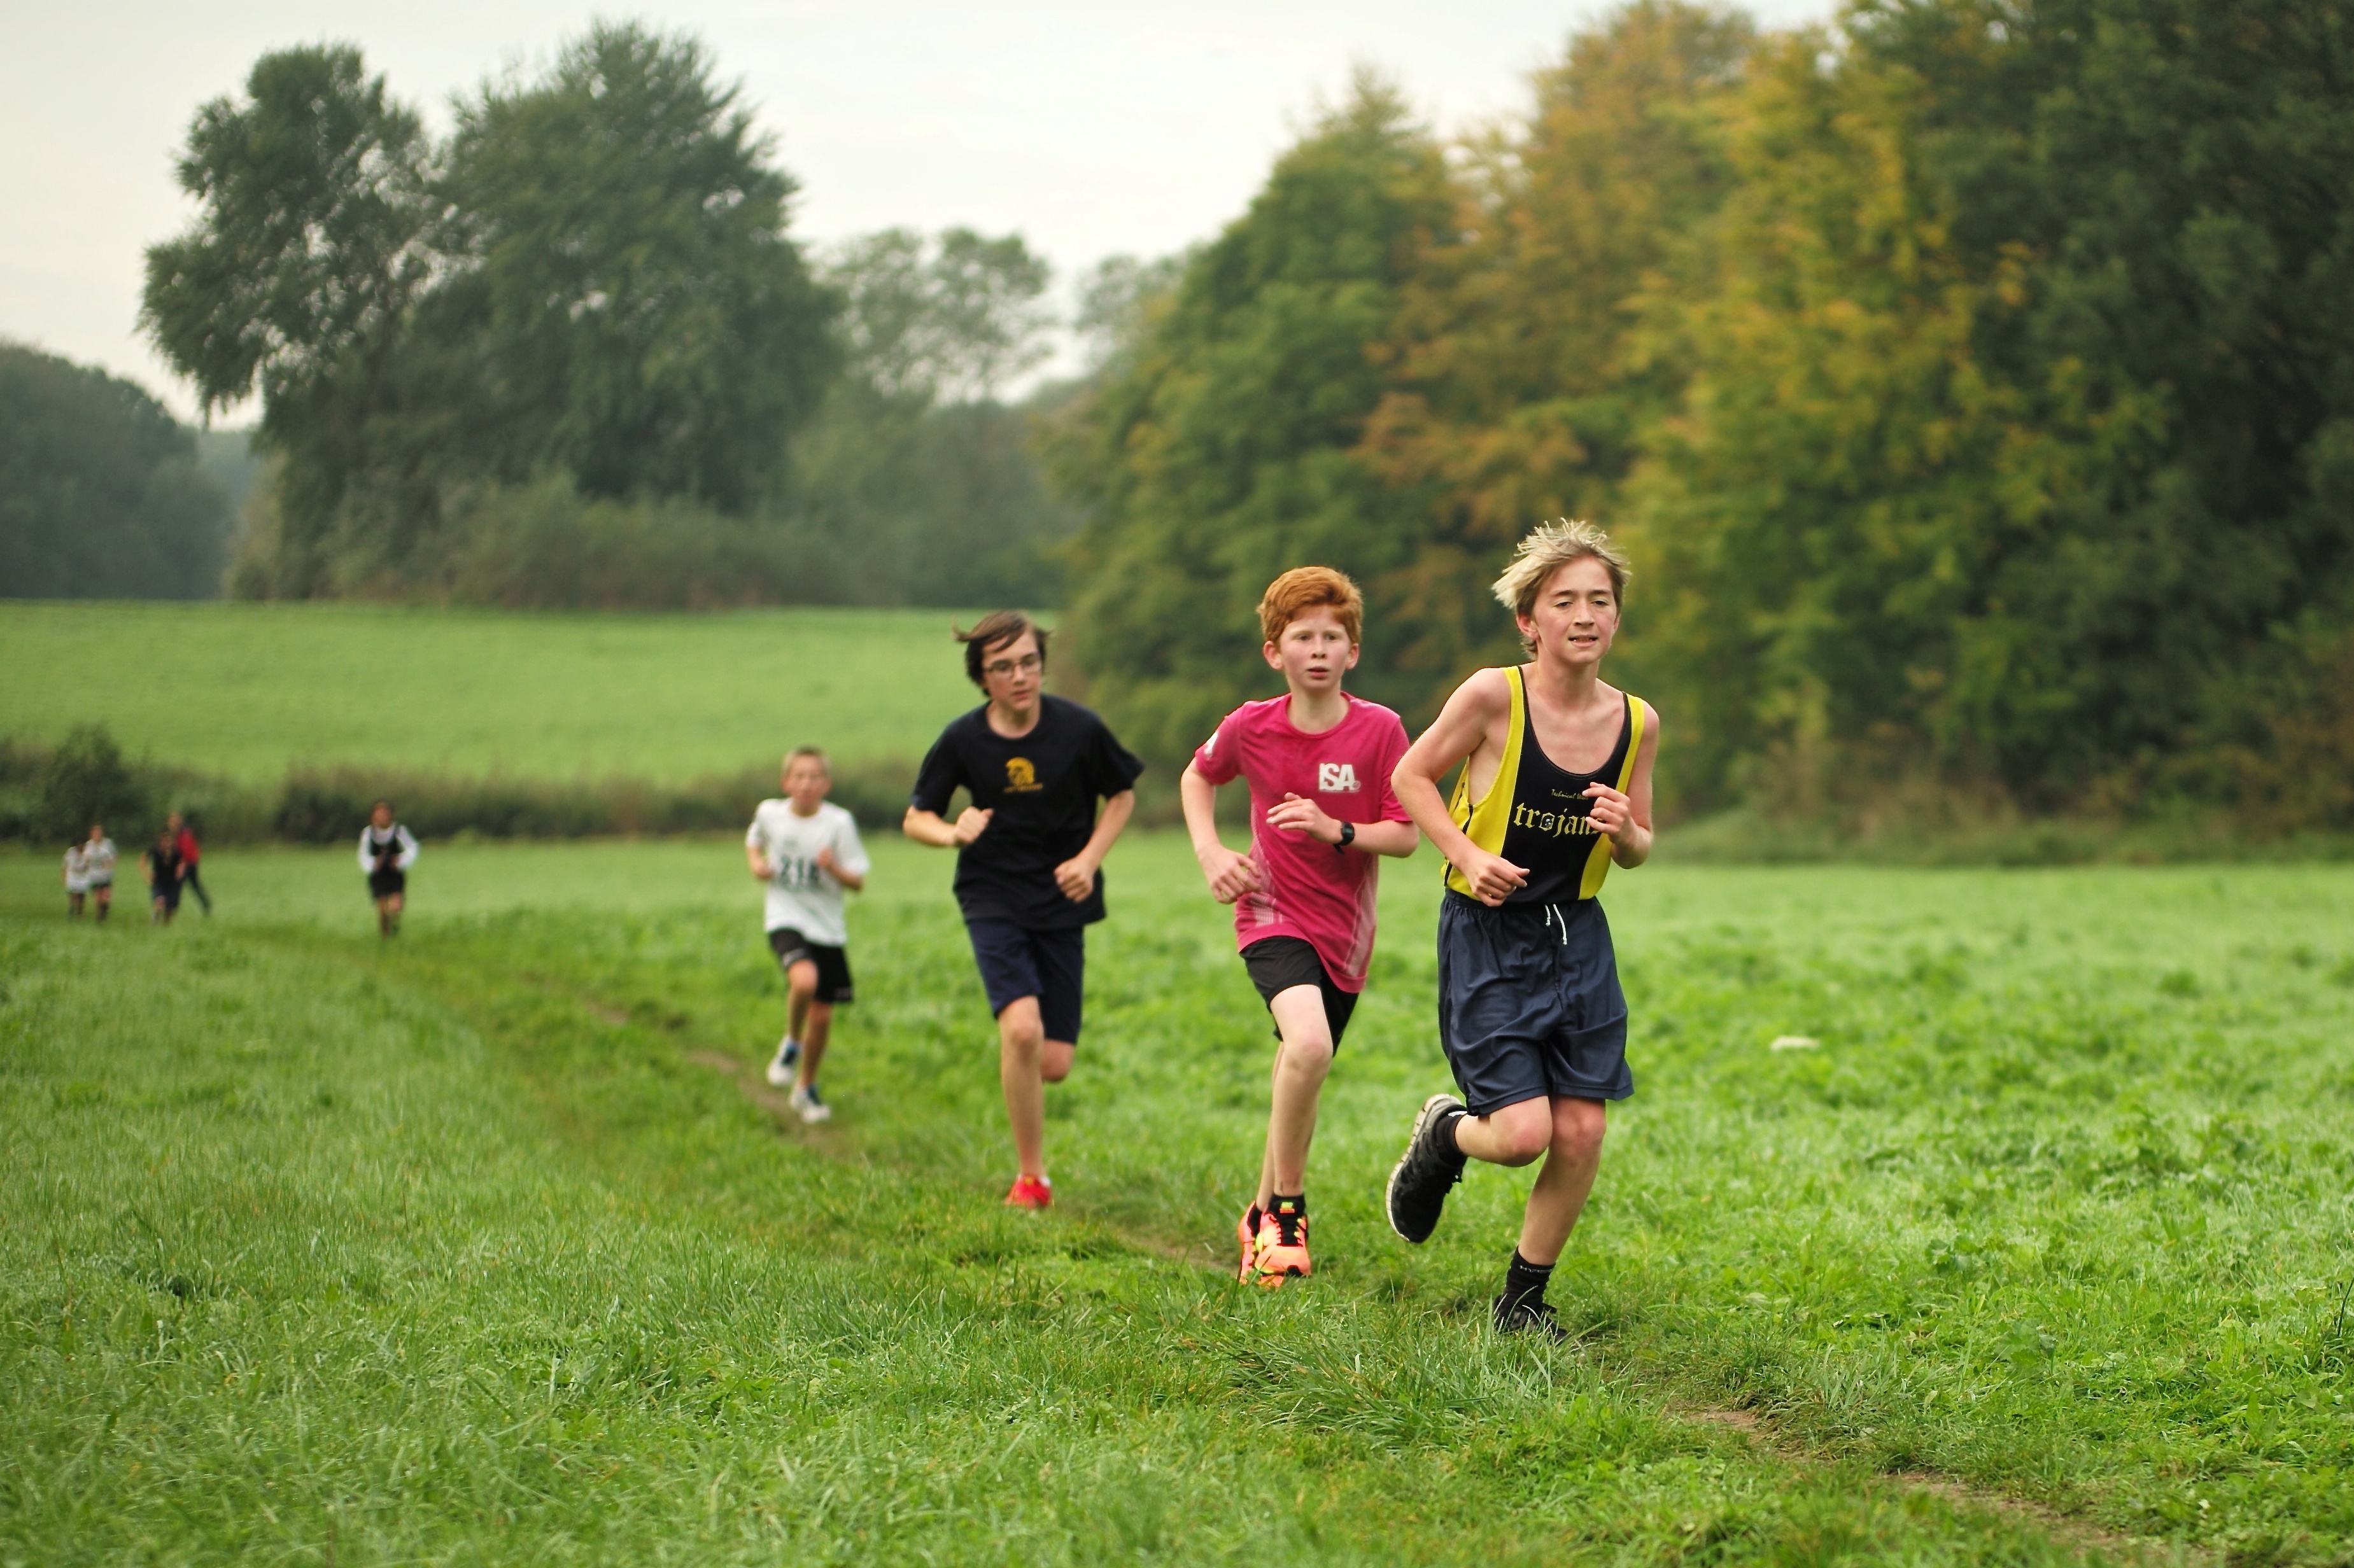
person, girl, sport, meadow, boy, running, run, recreation, europe, jogging, runner, ash, crosscountry, race, competition, woods, holland, amsterdam, netherlands, m, sports, 50, school, runners, middle, endurance, leica, 240, summilux, athletics, meet, xc, isa, amsterdamsebos, physical exercise, outdoor recreation, human action, ultramarathon, cross country running